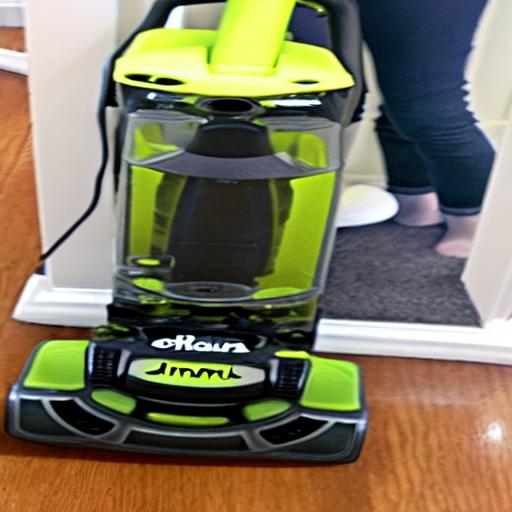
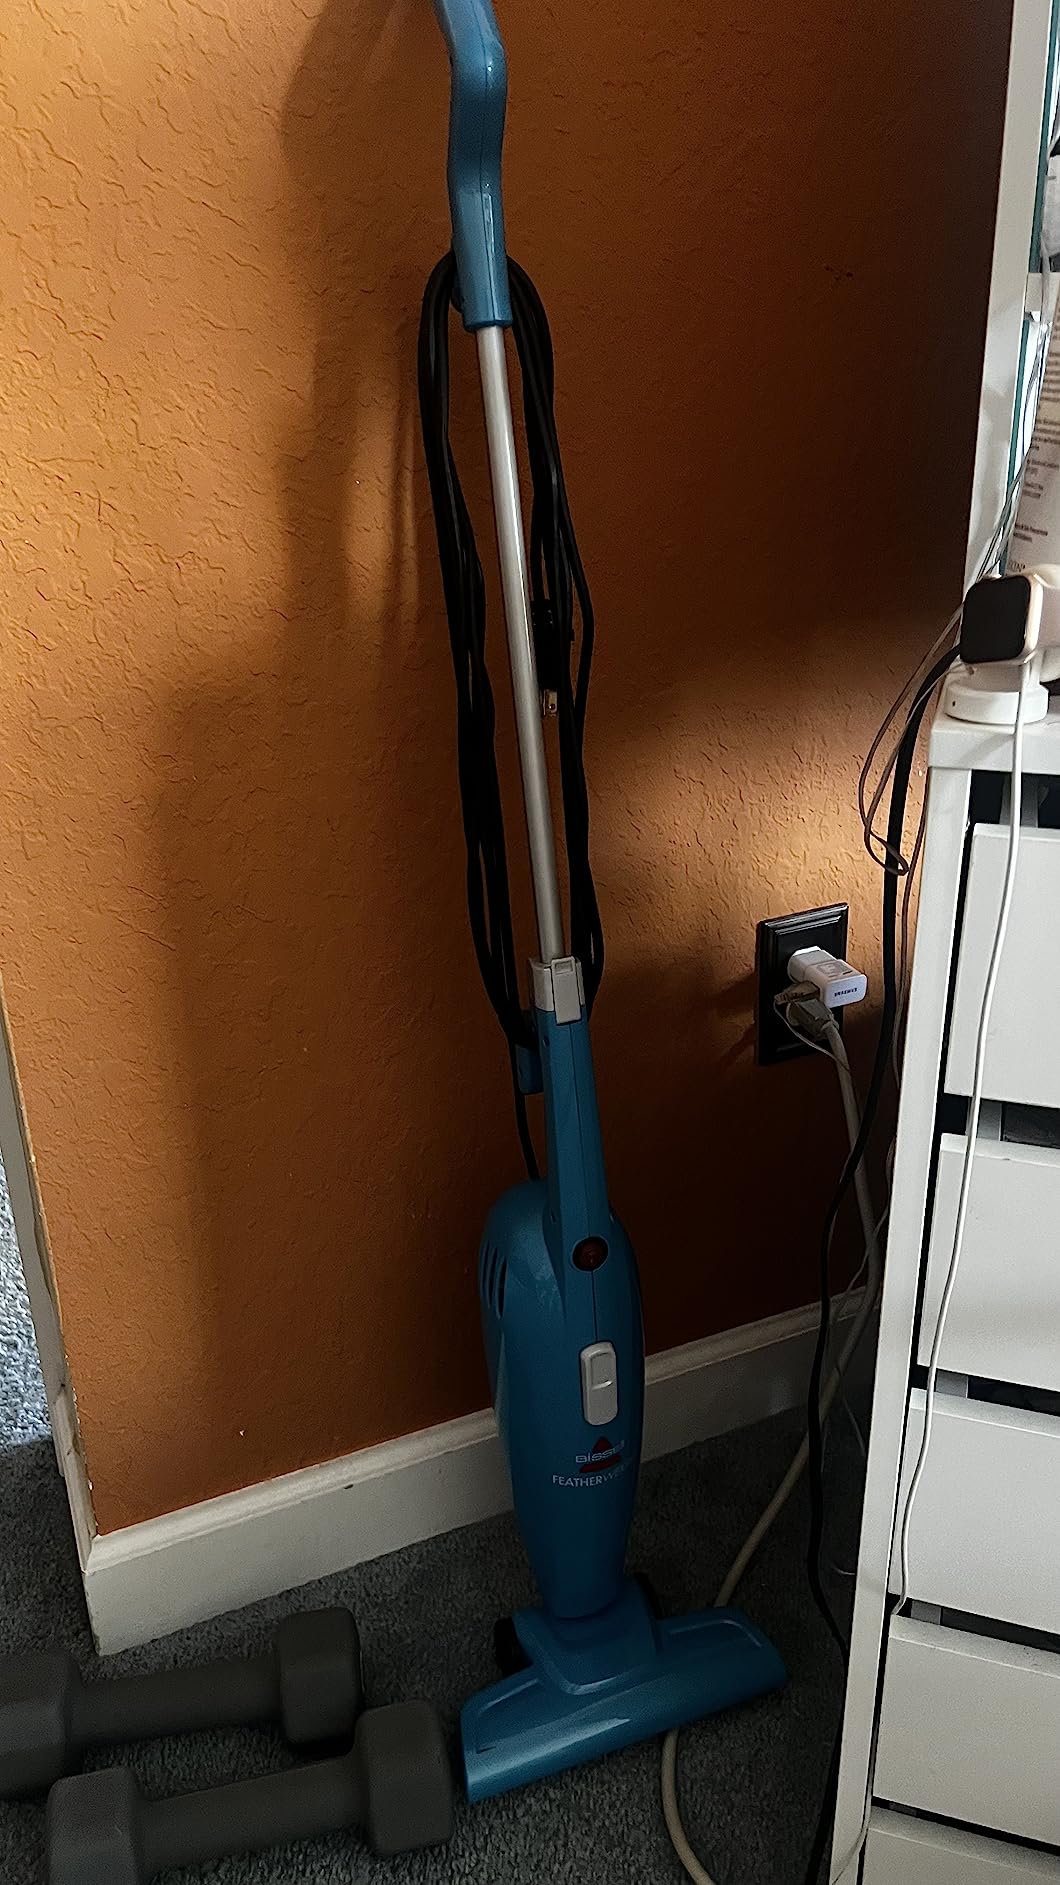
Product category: items_vacuum
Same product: no